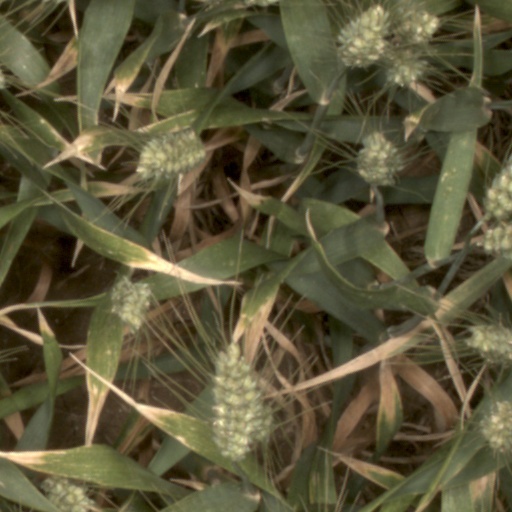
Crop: wheat